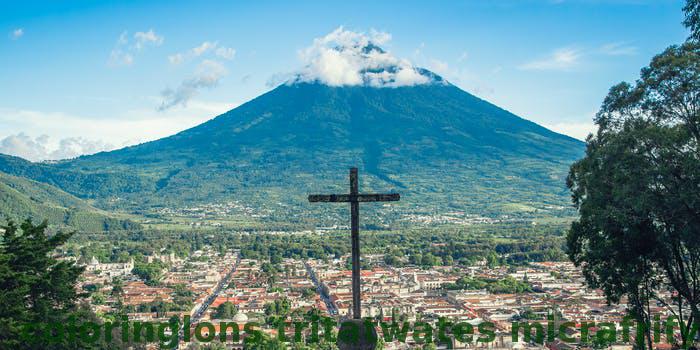
Label: Watermark